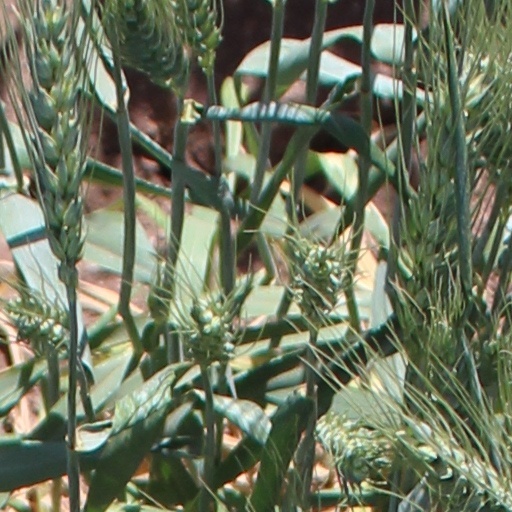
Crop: wheat